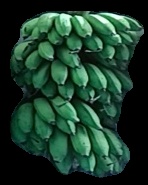
Variety: rasbale
Grade: grade2